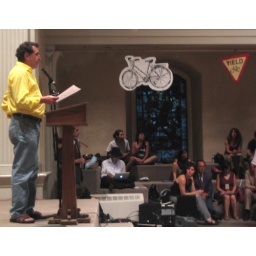
defending Critacal Mass and all parades against new proposal laws... And Becca &amp;amp; Jason's bike sign in the background.